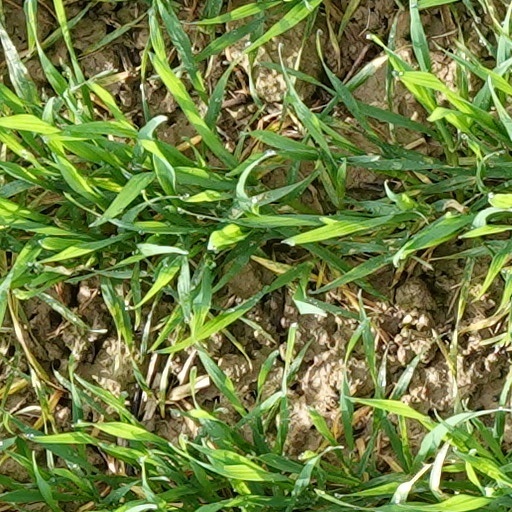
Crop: wheat